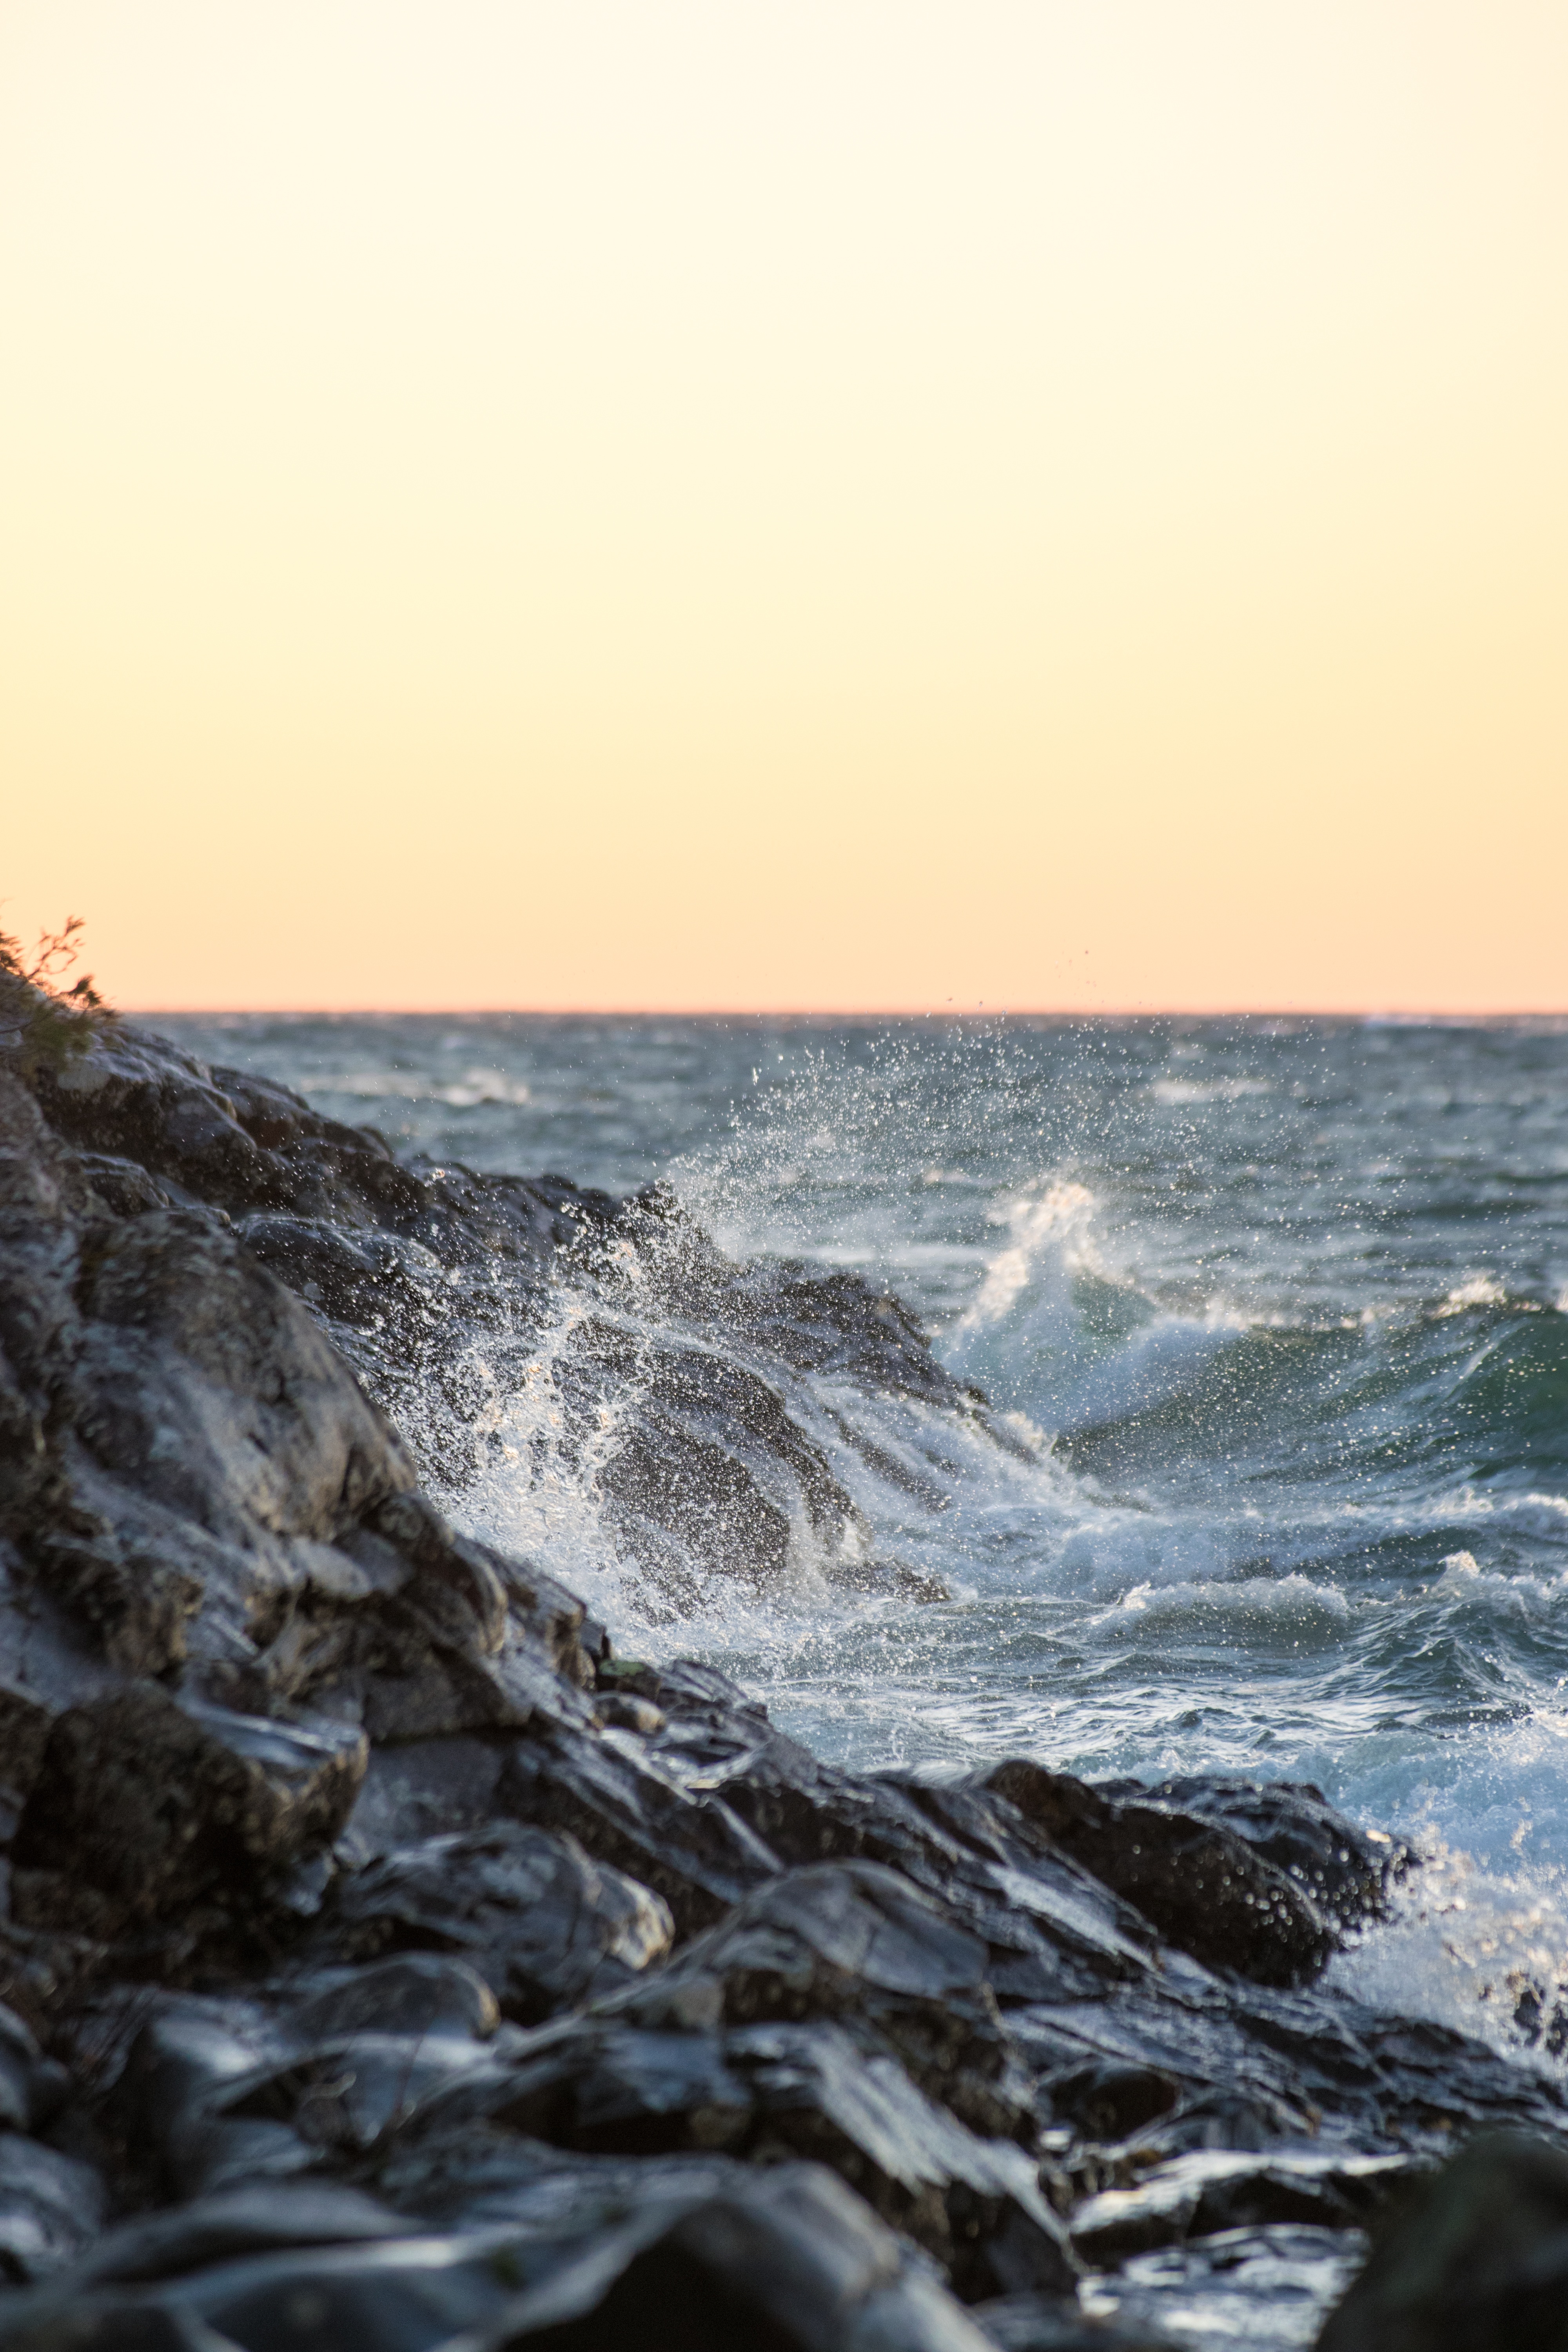
beach, sea, coast, water, sand, rock, ocean, horizon, sunrise, sunset, sunlight, morning, shore, wave, dawn, cliff, terrain, body of water, cape, wind wave